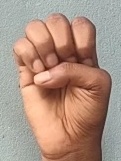
ASL sign: E